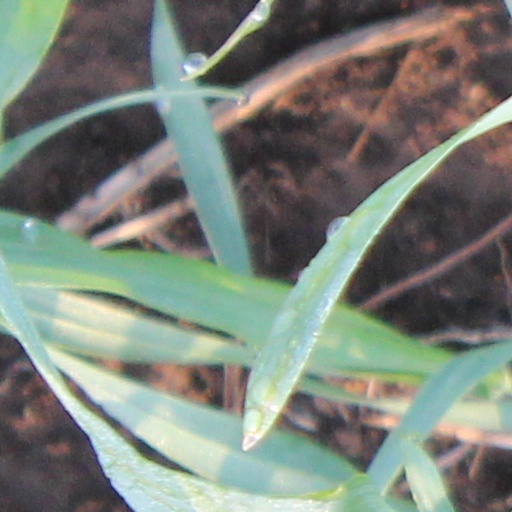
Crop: wheat